Fashion Revolution

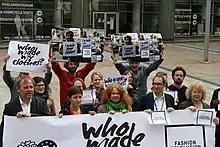
Protestors holding "Who Made My Clothes" signs

Fashion Revolution is a not-for-profit global movement represented by Fashion Revolution CIC, with teams in over 90 countries around the world.